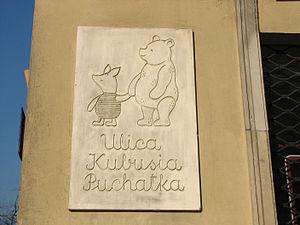
Ulica Kubusia Puchatka ou rue Winnie l'Ourson en Français, est une rue de Varsovie. Ce nom lui a été attribué dans la première moitié des années cinquante, à l'endroit ou les ruines d'anciens bâtiments étaient encore debout. Elle est nommée d'après le personnage de fiction Winnie l'Ourson, ou d'après son nom original Winnie-the-Pooh.